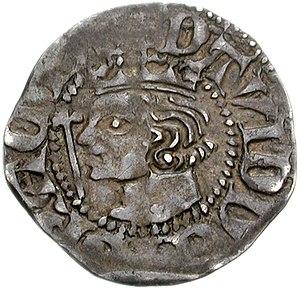
Le titre de roi des Écossais est porté par les souverains du royaume d'Écosse du haut Moyen Âge jusqu'en 1707.